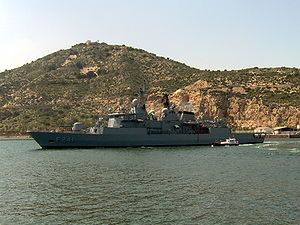
MEKO / MEKO skibe
TGS Turgutreis
MEKO er varemærke fra det tyske ThyssenKrupp Marine Systems, der dækker over en række krigsskibe.